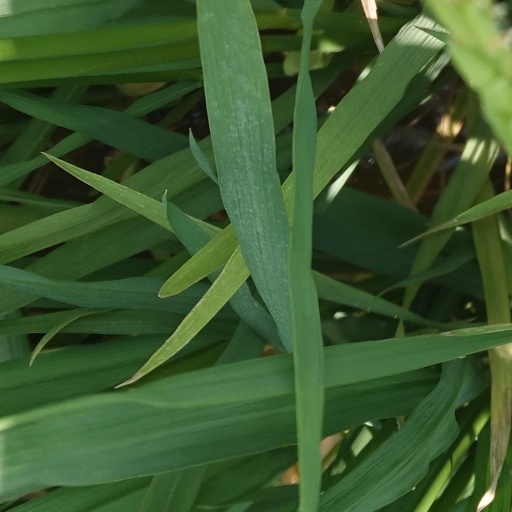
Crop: rice